John Martin (American racing driver)

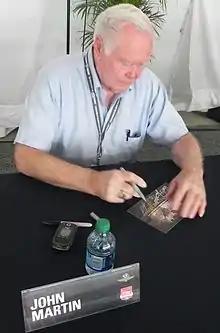
John Martin at the 2014 Indianapolis 500.

John Martin (March 20, 1939 – November 20, 2019) was a driver in the USAC and CART Championship Car series.